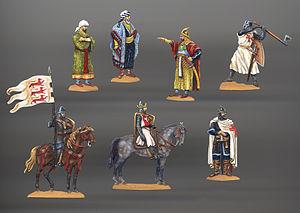
Une figurine est une statue de petite taille ou une représentation à l'échelle d'un sujet animalier, d'un être humain, d'une divinité ou même d'un personnage de fiction.